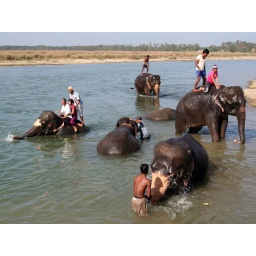
Busy hour at the elephant bath in Rapti river